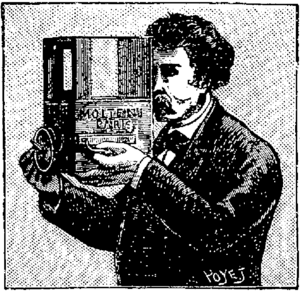
Appareil Molteni